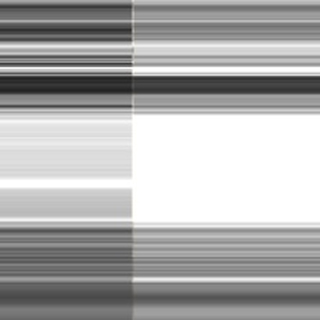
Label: sugarcane_bacterial_blight